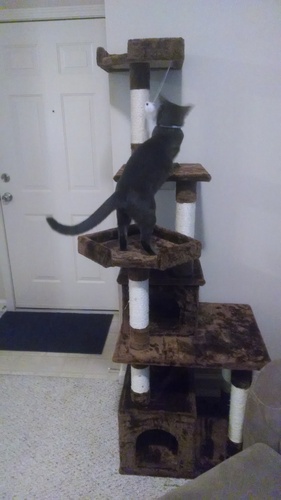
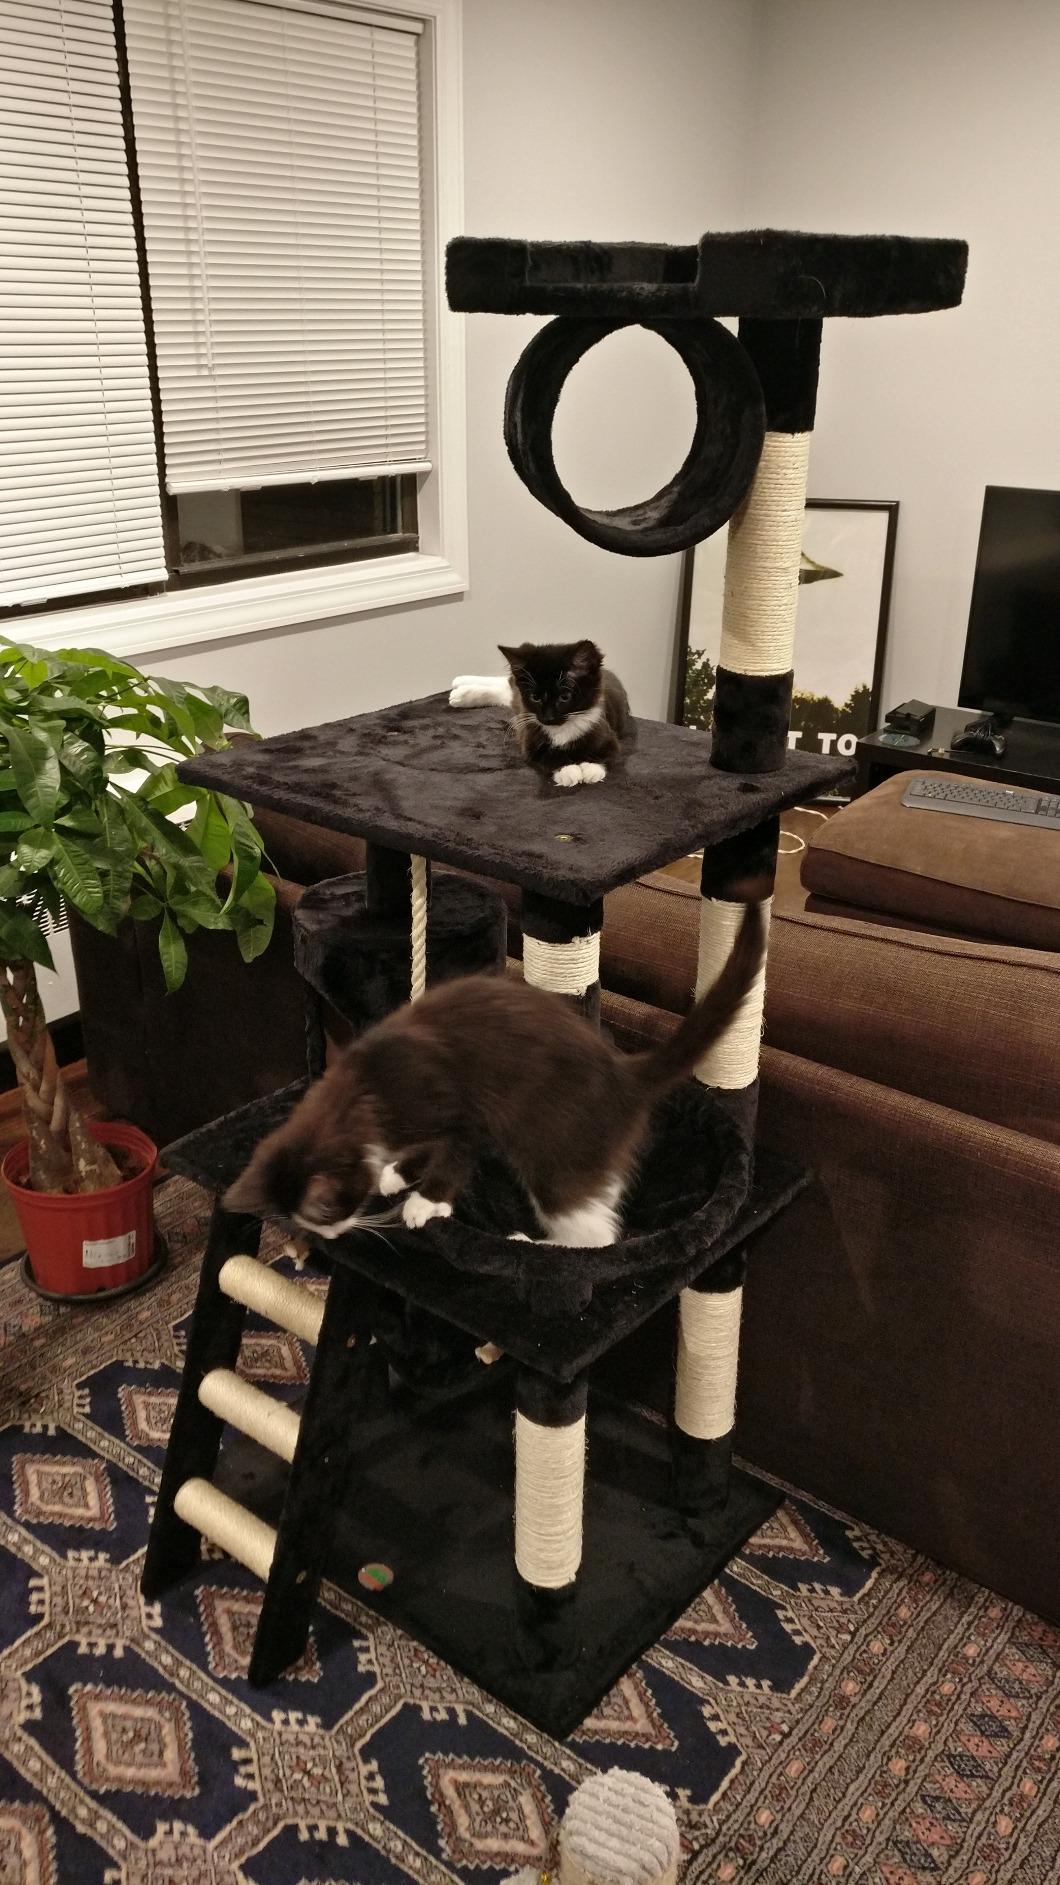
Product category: items_cat tree
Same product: no